Hugo: Black Diamond Fever

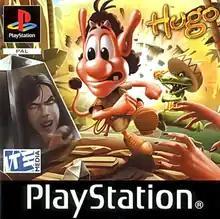
Cover art of the PlayStation version

Hugo: Black Diamond Fever is a platform game in the "Hugo" franchise that was developed and published by ITE Media for Microsoft Windows and PlayStation in 2001 as a sequel to "". In 2003, a version was also created for the Game Boy Color, which was ported by Kiloo for mobile phones in 2004. It was known as "Hugo: Diamantenfieber" in Germany, "Hugo: Musta timanttikuume" in Finland, "Hugo: Gorączka czarnych diamentów" in Poland, and "Кузя: Алмазная лихорадка" in Russia.